Cortex Command

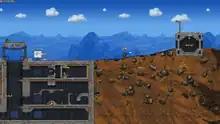
"Cortex Command" screenshot.

The player takes the role of a stationary or mobile "brain", which can take control of other purchased units in order to accomplish objectives. Missions range from tasks such as retrieving a control chip in a cave filled with zombies to defending the brain from attack. As the brain is weak, the player must manage his resources carefully, protecting the brain, mining gold and fighting off enemies.